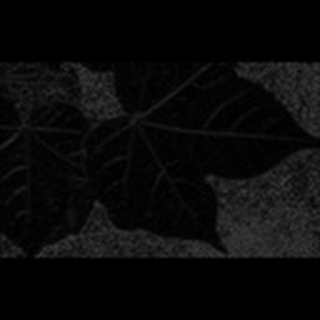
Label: healthy_cotton